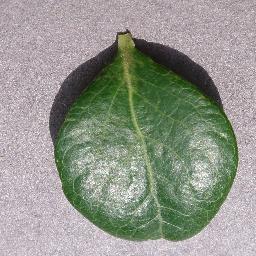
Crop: blueberry
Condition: healthy